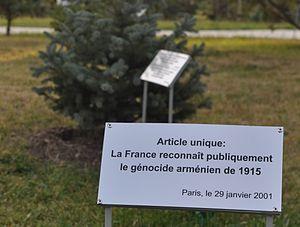
Plaque de la reconnaissance du génocide Arménien à Yerevan
Le génocide arménien, ou plus précisément le génocide des Arméniens, est un génocide perpétré d'avril 1915 à juillet 1916, voire 1923, au cours duquel les deux tiers des Arméniens qui vivent alors sur le territoire actuel de la Turquie périssent du fait de déportations, famines et massacres de grande ampleur. Il est planifié et exécuté par le parti au pouvoir à l'époque, le Comité Union et Progrès, plus connu sous le nom de « Jeunes-Turcs », composé en particulier du triumvirat d'officiers Talaat Pacha, Enver Pacha et Djemal Pacha, qui dirige l'Empire ottoman alors engagé dans la Première Guerre mondiale aux côtés des Empires centraux. Il coûte la vie à environ un million deux cent mille Arméniens d'Anatolie et d'Arménie occidentale.